Peccadillo Pictures

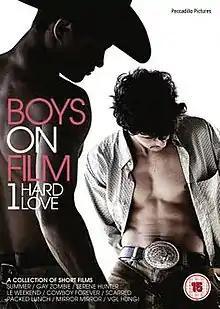
"Boys on Film 1" DVD cover

The compilation showcases ten short films and documentaries that deal with all aspects of modern gay life, created by various directors from around the world. These shorts tackle a wide range of contemporary topics: the pitfalls of online cruising, long distance lovers and growing old and gay gracefully.